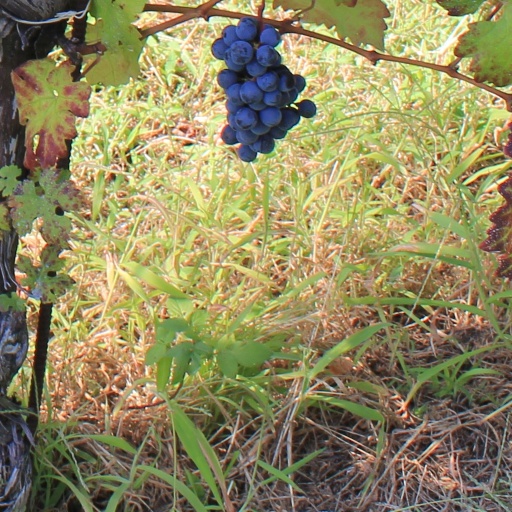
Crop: grape